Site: brandenburg
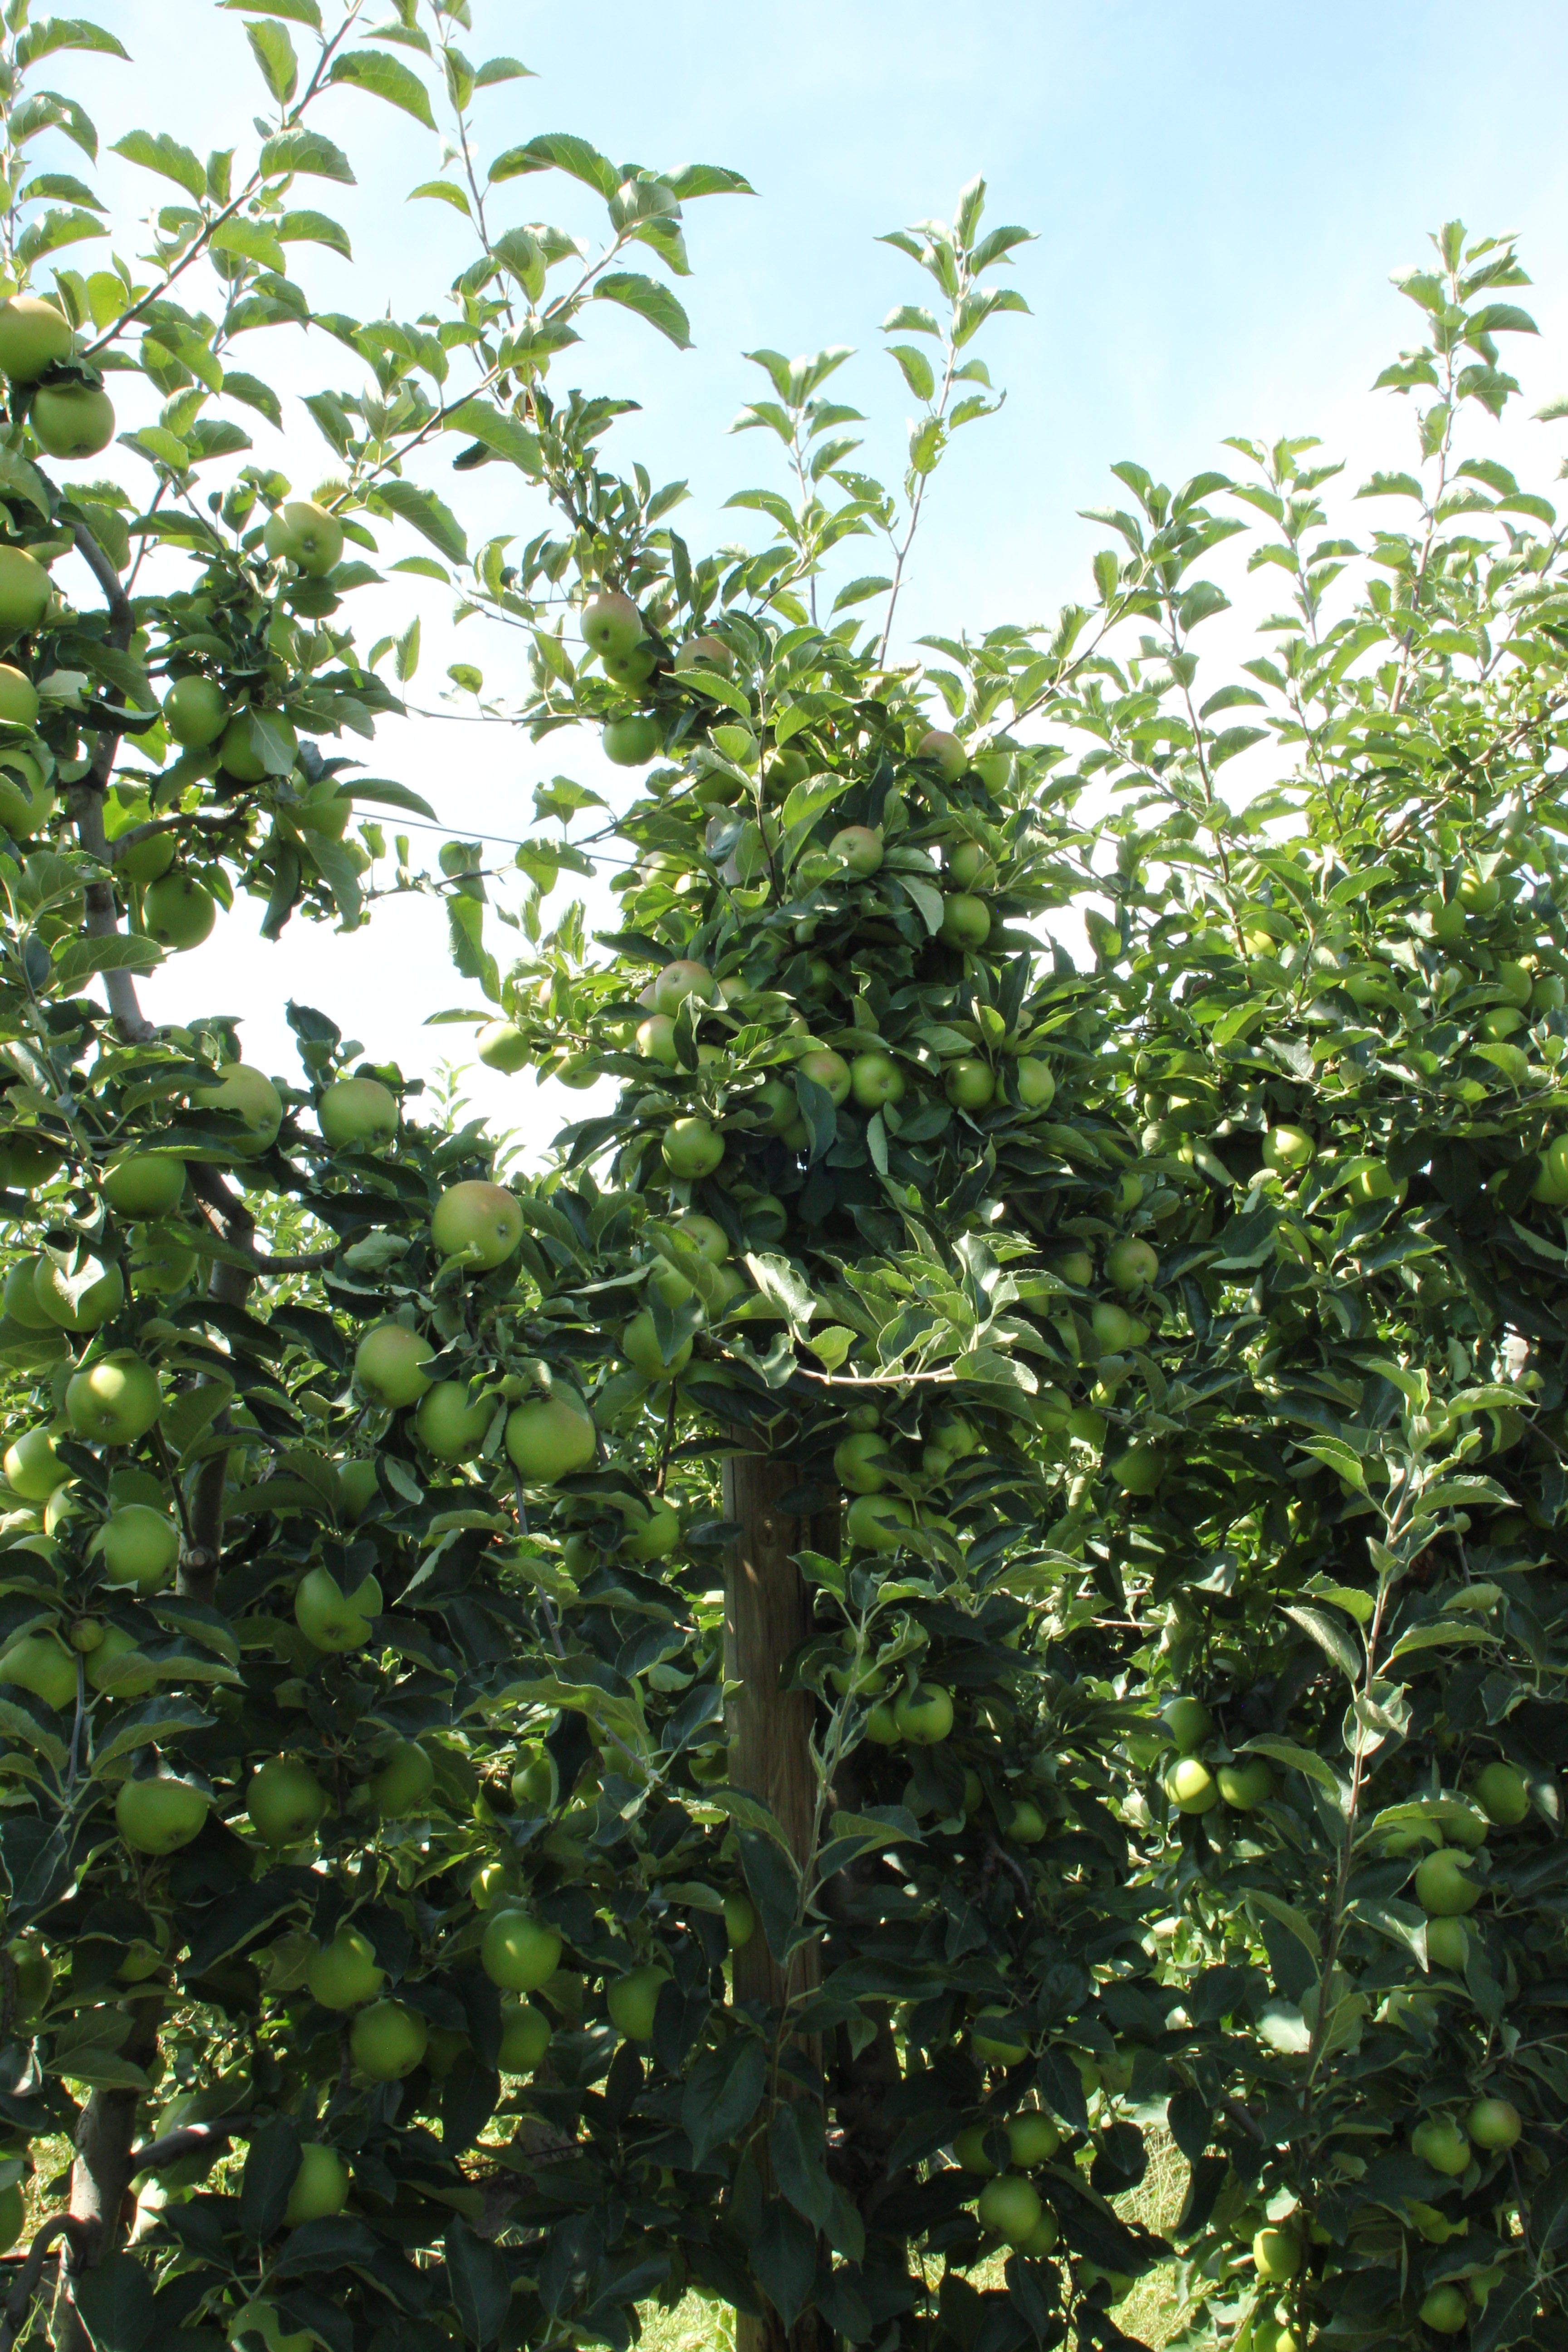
Growth stage (BBCH 77): Development of fruit